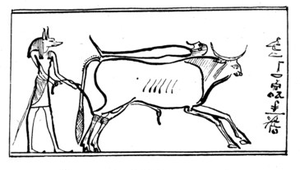
Image réalisée d'après l'illustration n°20 du papyrus Jumilhac, Anubis capture un taureau séthien avec la momie d'Osiris sur son dos
Bata est un dieu de l'Égypte antique assez mal renseigné. La traduction et la publication du Conte des deux frères, consigné sur le Papyrus d'Orbiney et acheté en 1857 par le British Museum, a permis de mettre en lumière son existence jusqu'alors totalement ignoré. En 1905, des travaux d'Alan Gardiner ont établi que le dieu Bata recevait un culte dans la ville de Saka du XVIIᵉ nome de Haute-Égypte. En 1945, l'achat par le Musée du Louvre du Papyrus Jumilhac a permis d'élargir la connaissance de ce dieu car une anecdote mythologique rapportée par cette monographie religieuse révèle que ce dieu est assimilé à Seth.
Seth est l'une des plus anciennes divinités égyptiennes. Sa représentation, au museau effilé et aux oreilles dressées mais tronquées, est une composition hybride née de l'imaginaire des Égyptiens des temps prédynastiques. Cette iconographie monstrueuse est peut-être inspirée de l'oryctérope, un termitivore, fouisseur des savanes africaines. Dans le mythe, Seth est le dieu de la confusion, du désordre et de la perturbation, ce que souligne l'écriture hiéroglyphique dans laquelle l'animal séthien sert de déterminatif pour des concepts négatifs.
Anubis est un dieu funéraire de l'Égypte antique, maître des nécropoles et protecteur des embaumeurs, représenté comme un grand canidé noir couché sur le ventre, sans doute un chacal ou un chien sauvage, ou comme un homme à tête de canidé. La signification du mot Anubis, inpou en égyptien ancien, Anoub en copte, Ἄνουβις / Anoubis en grec ancien, demeure obscure : de nombreuses explications ont été avancées, mais il peut s'agir simplement d'une onomatopée traduisant le hurlement du chacal. La forme canine du dieu a peut-être été inspirée aux Anciens Égyptiens par le comportement des canidés, souvent charognards opportunistes errant la nuit dans les nécropoles à la recherche de cadavres.